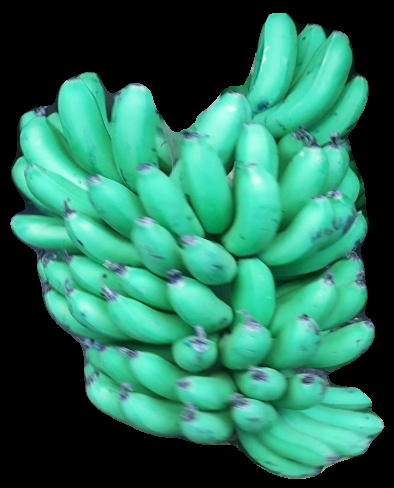
Variety: pachbale
Grade: grade1